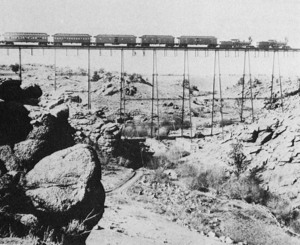
Dès l'époque fondatrice de la guerre d'Indépendance à la fin des années 1770, les grands centres industriels de production sidérurgique et métallurgique se trouvent principalement concentrés au Nord-Est des États-Unis, et c'est donc fort logiquement que le premier chemin de fer américain est créé sur la côte Est en 1827, avec la mise en service de la « Baltimore & Ohio », la toute première ligne ferroviaire américaine. En décembre de la même année est fondée au sud la « South Carolina Canal & Rail Road Co. », la première compagnie à mettre en œuvre une ligne régulière de transport de passagers par trains à vapeur depuis Charleston, inaugurée en 1830 pour le « Christmas Day ». Lorsque la liaison, longue de 219 km, avec la ville de Hamburg en Caroline du Sud, est terminée en octobre 1833, cette ligne devient la plus longue ligne ferroviaire du monde.